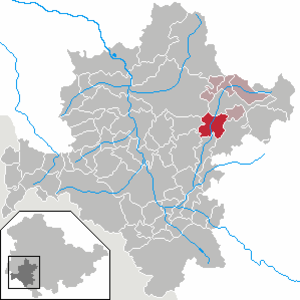
Viernau est une commune de l’arrondissement de Schmalkalden-Meiningen en Thuringe, en Allemagne.